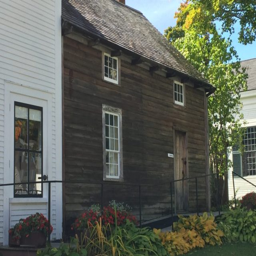
first home as a child